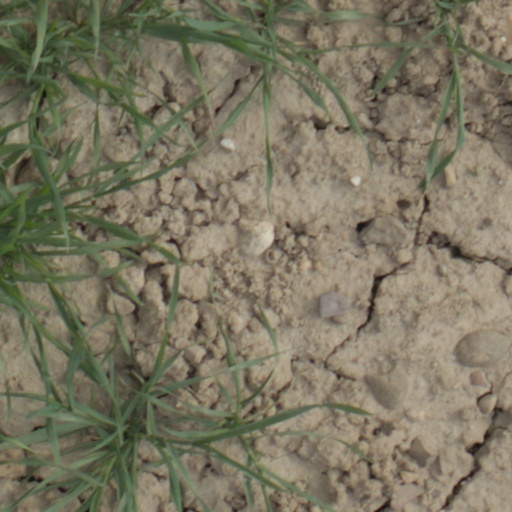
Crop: wheat